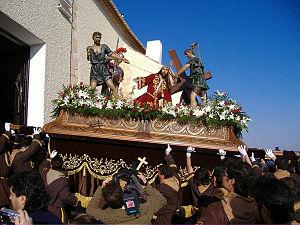
Fiesta de Interés Turístico Nacional est le nom honorifique donné aux événements et aux fêtes qui se déroulent en Espagne dans un intérêt plutôt touristique.